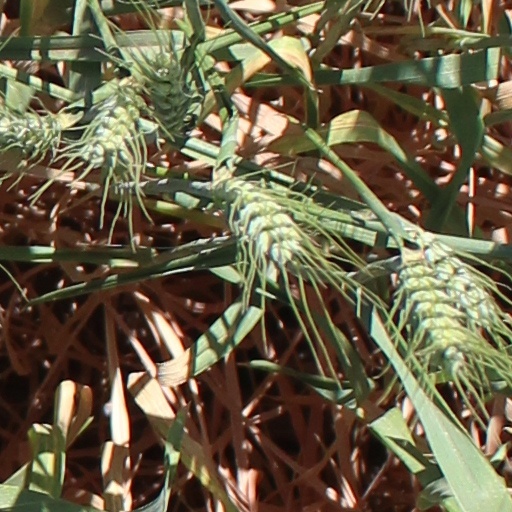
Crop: wheat